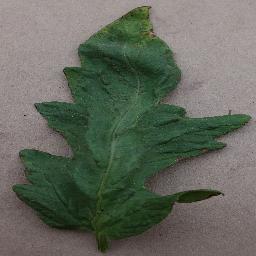
Label: Tomato___Bacterial_spot